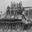
Label: tank